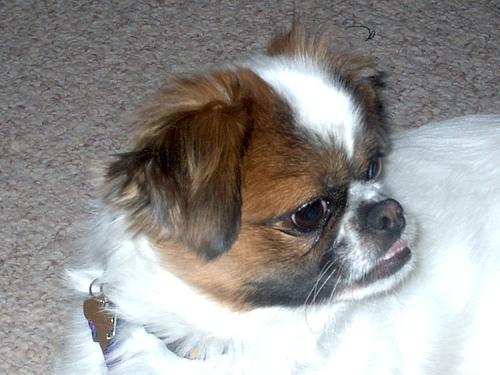
Breed: japanese chin